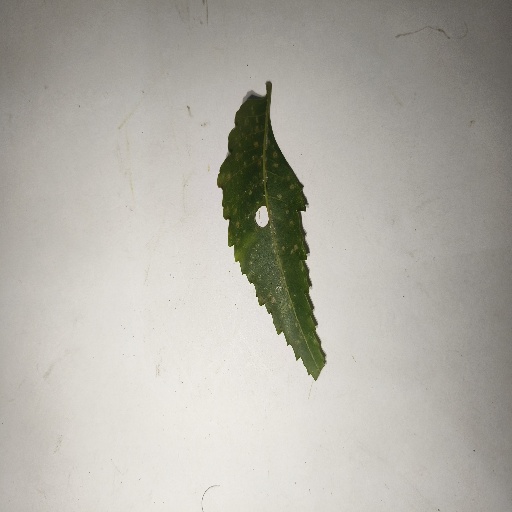
Species: Neem
Leaf condition: Shot Hole Leaf